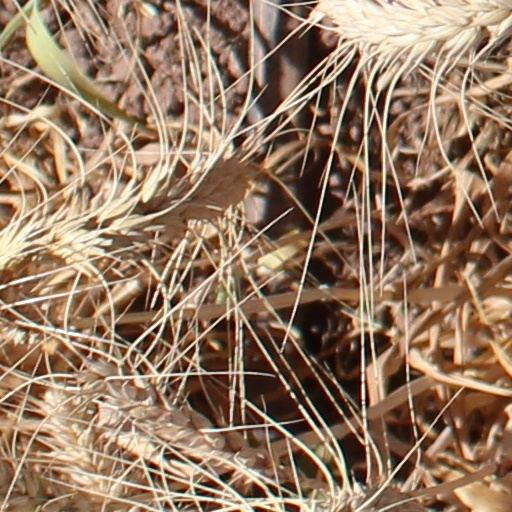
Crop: wheat